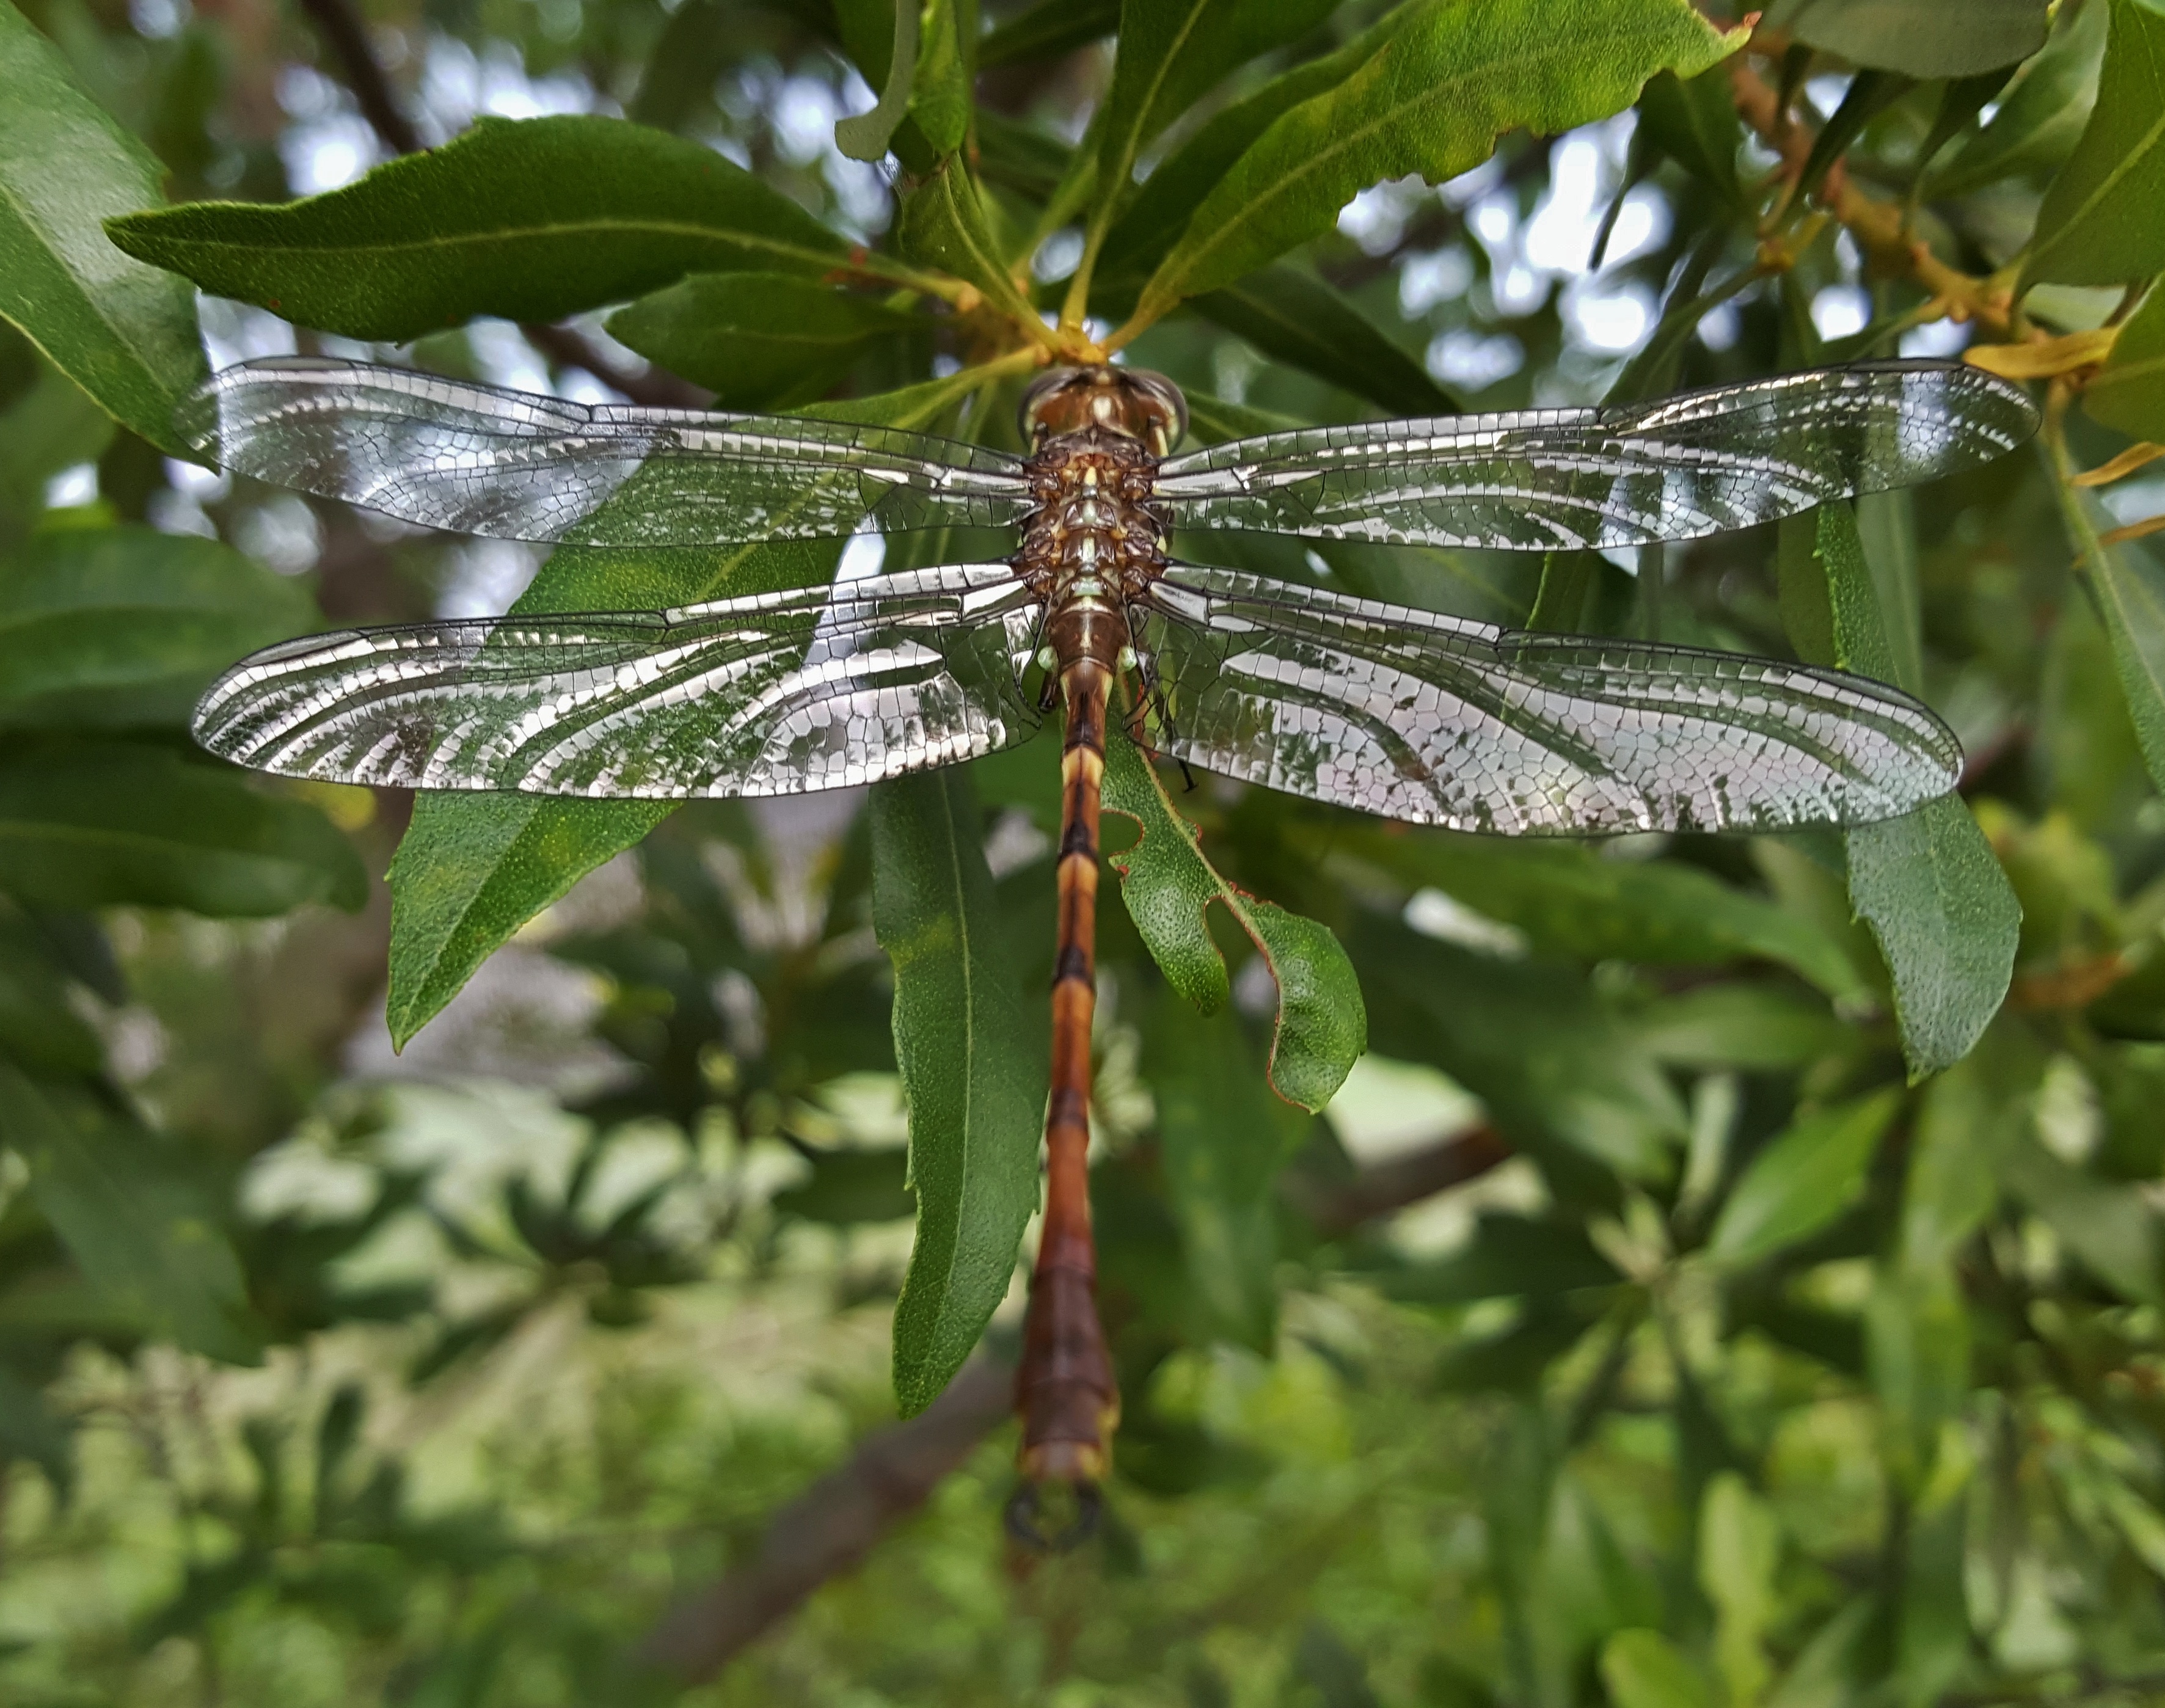
nature, branch, flower, animal, wildlife, insect, biology, bug, botany, fauna, invertebrate, close up, entomology, wings, dragonfly, anisoptera, creature, odonata, macro photography, arthropod, winged insect, flying insect, dragonflies and damseflies, moths and butterflies